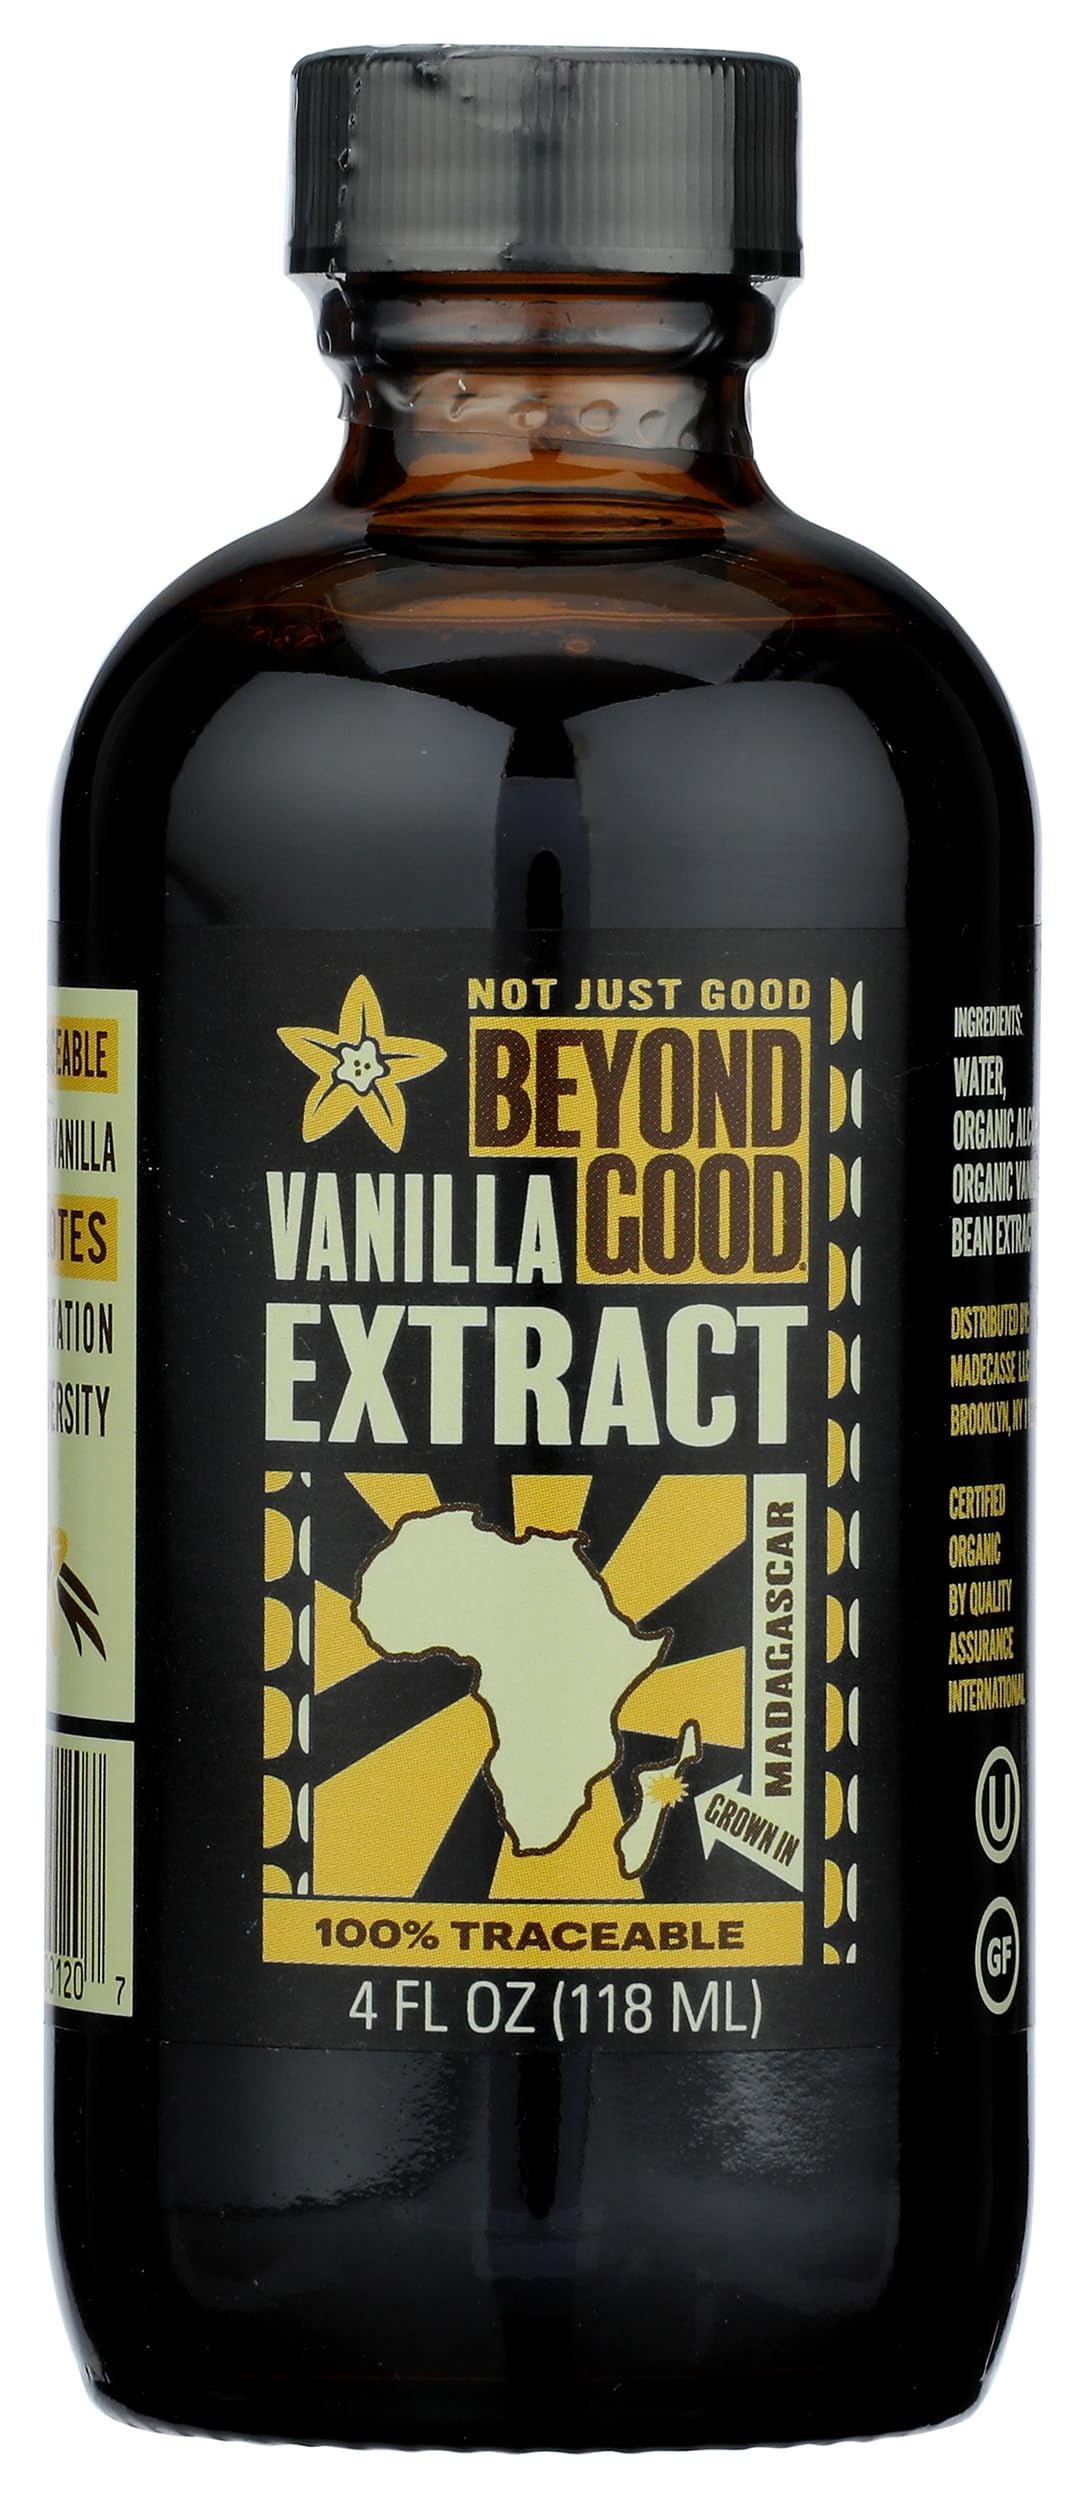
Item Name: Beyond Good , Pure Extract, Vanilla, 4 Fl Oz
Bullet Point 1: Product Type:Grocery
Bullet Point 2: Item Package Dimension:1.9 " L X1.9 " W X4.46 " H
Bullet Point 3: Item Package Weight:0.204 kg
Bullet Point 4: Country Of Origin: United States
Value: 4.0
Unit: Fl Oz

Price: 31.26